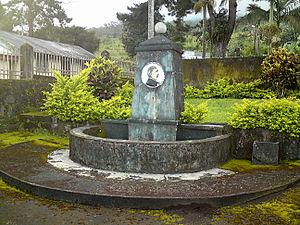
Liste de monuments du Cameroun.